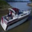
Label: ship